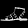
Label: Sandal